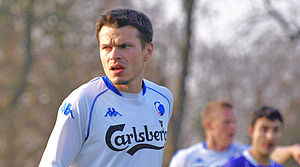
Libor Sionko
Libor Sionko
Libor Sionko, tjekkisk fodboldspiller
Libor Sionko er en tidligere tjekkisk fodboldspiller. Han indstillede sin karriere i sommeren 2012, hvor han som afslutning på karrieren spillede to sæsoner i Sparta Prag. Sionko spillede inden da 2½ år i F.C. København. Hans primære position var på højre midtbane og sekundært på den centrale midtbane.